Manas, Drôme

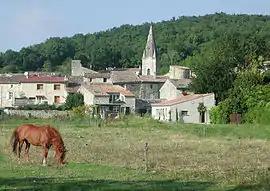
A general view of Manas

Manas is a commune in the Drôme department in southeastern France